Carter Arey

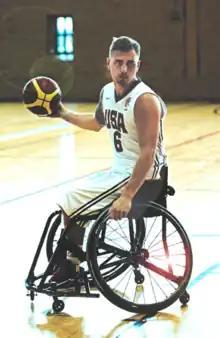
Carter Arey preparing for 2014 World Championships

Carter Arey was born in Columbia, Missouri. Arey attended Rock Bridge High School in Columbia and eventually attended the University of Missouri. Prior to enrollment at the University of Missouri, Arey snuck into the university's recreation center with a friend's ID. While there, Arey was approached by the head coach of the wheelchair basketball team and transferred school to play for the team the following fall semester.